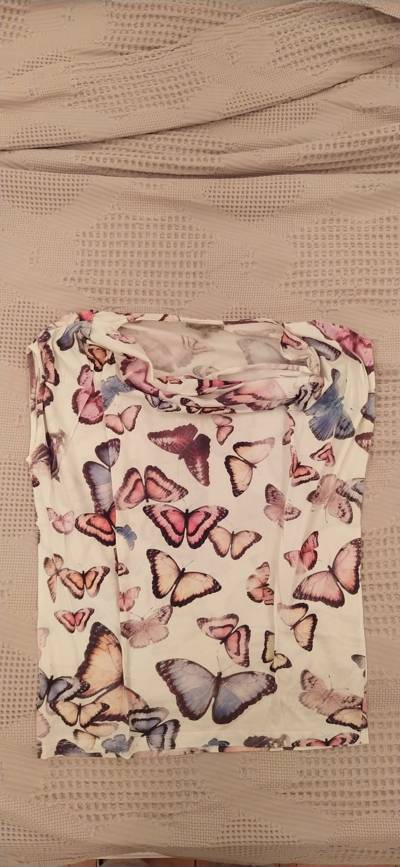
Waste category: clothes